Breuil-Cervinia

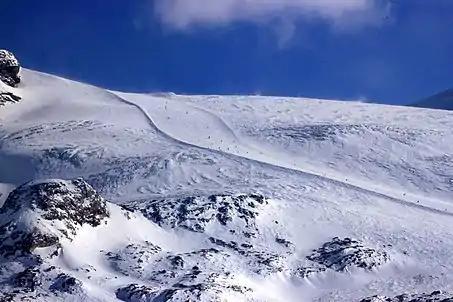
The Ventina slope

In the 2000s, the "Società Cervino" encountered considerable financial difficulties and was unable to invest in the station. In 2006, thanks to regional funding, it was possible to build two modern chairlifts, called "Crétaz" and "Campetto", to replace the old ski lifts. In 2008, increasing financial difficulties led the Cravetto family, the historic owners of the Breuil-Cervinia ski lifts, to decide to sell its majority shares in "Società Cervino". These were bought by the Autonomous Region Aosta Valley (about 70%; the remaining 30% was managed by private individuals), and the company thus became public, like most of its "Aosta Valley" counterparts operating in the sector. The first step of the new management towards modernisation was taken in 2009, with the inauguration of the "Pancheron" hexapost chairlift. In 2012 the "Plateau Rosa cable car" is renewed.